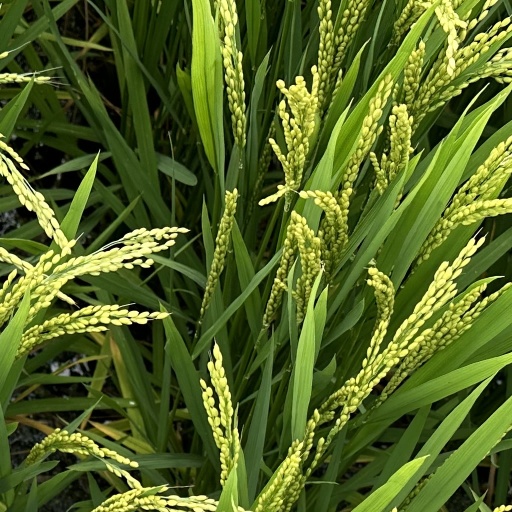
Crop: rice